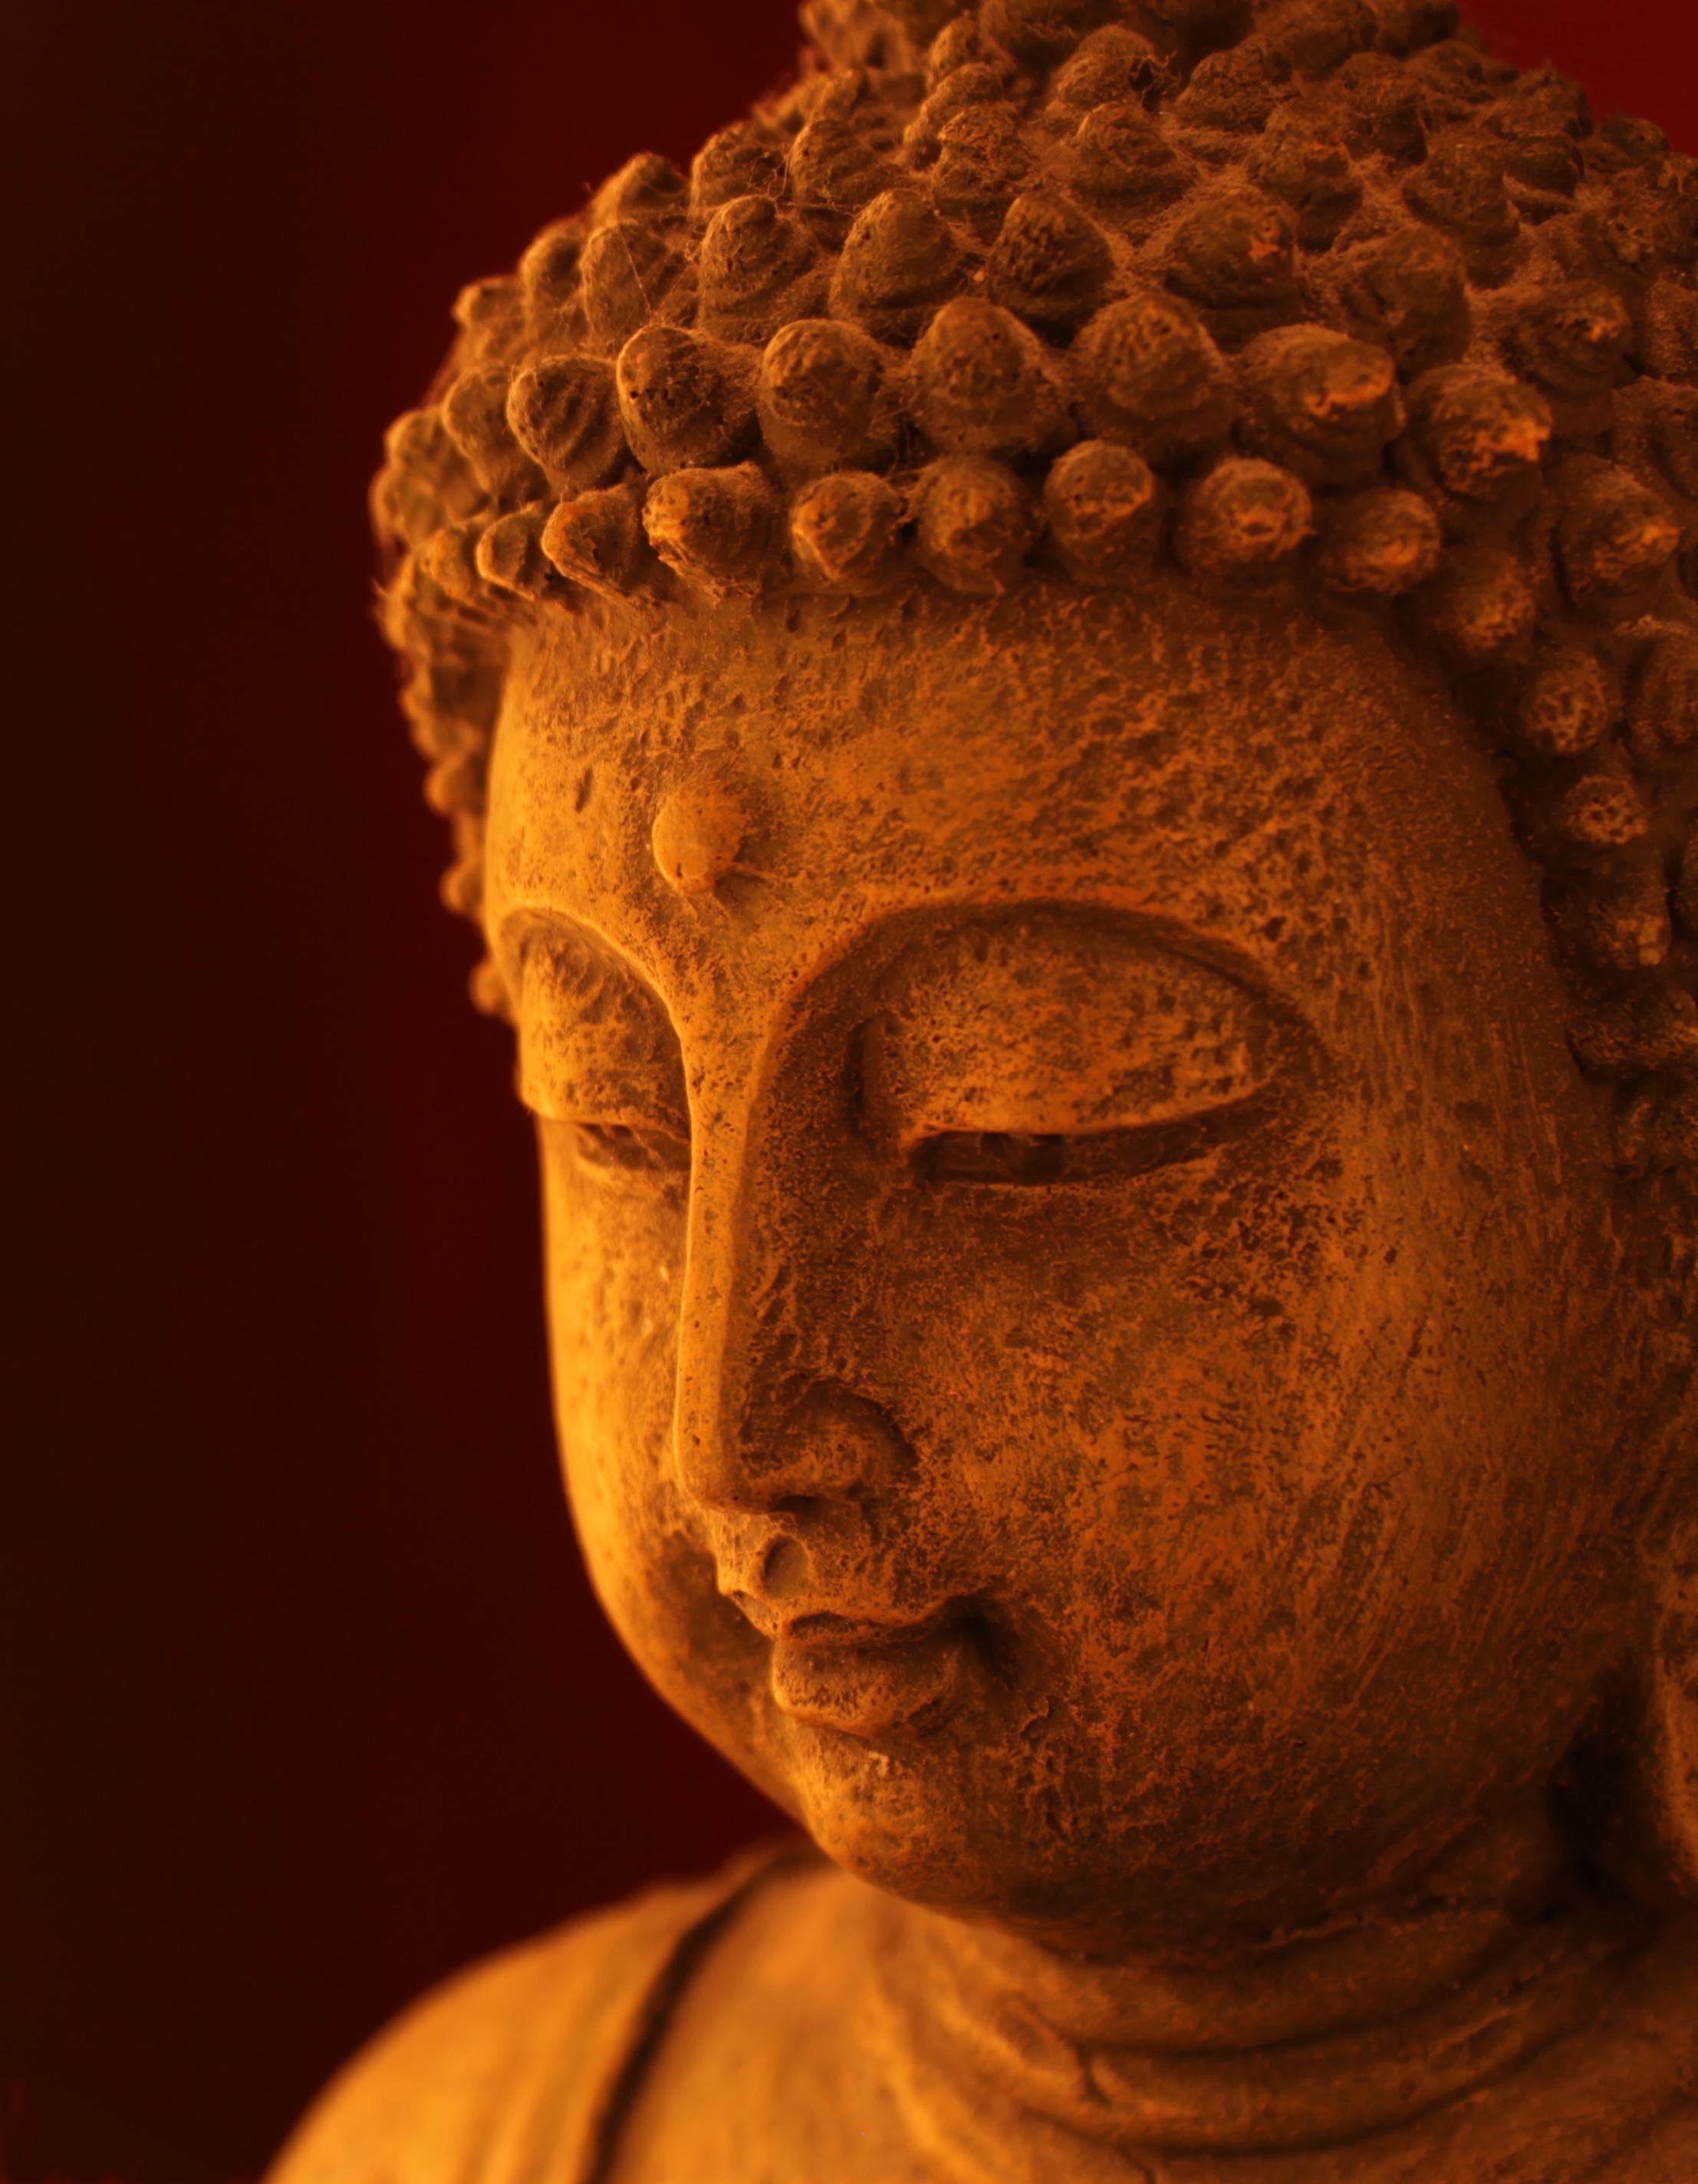
monument, tranquility, statue, buddhist, buddhism, zen, close up, face, sculpture, art, relaxation, meditation, temple, head, serenity, carving, wisdom, stone carving, fictional character, gautama buddha, ancient history